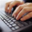
Label: keyboard